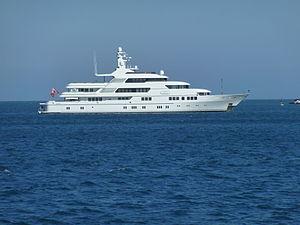
Saint Nicolas devant Juan L P